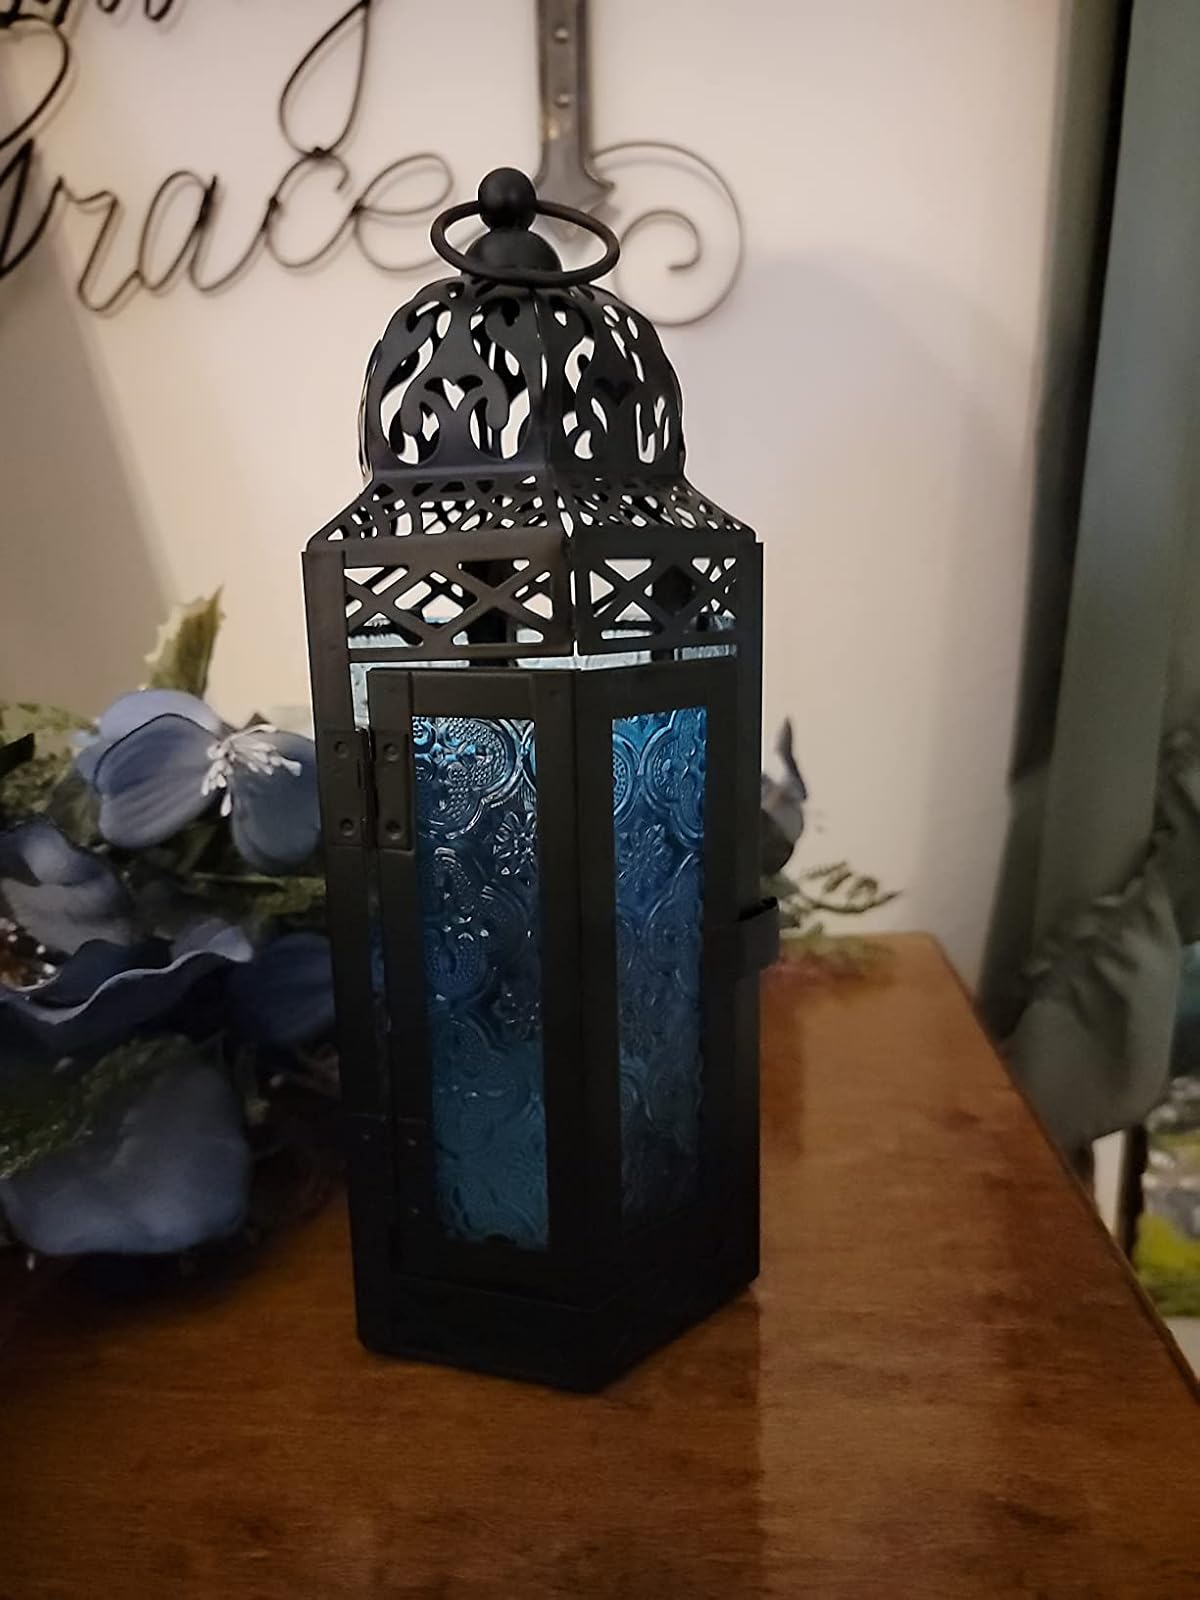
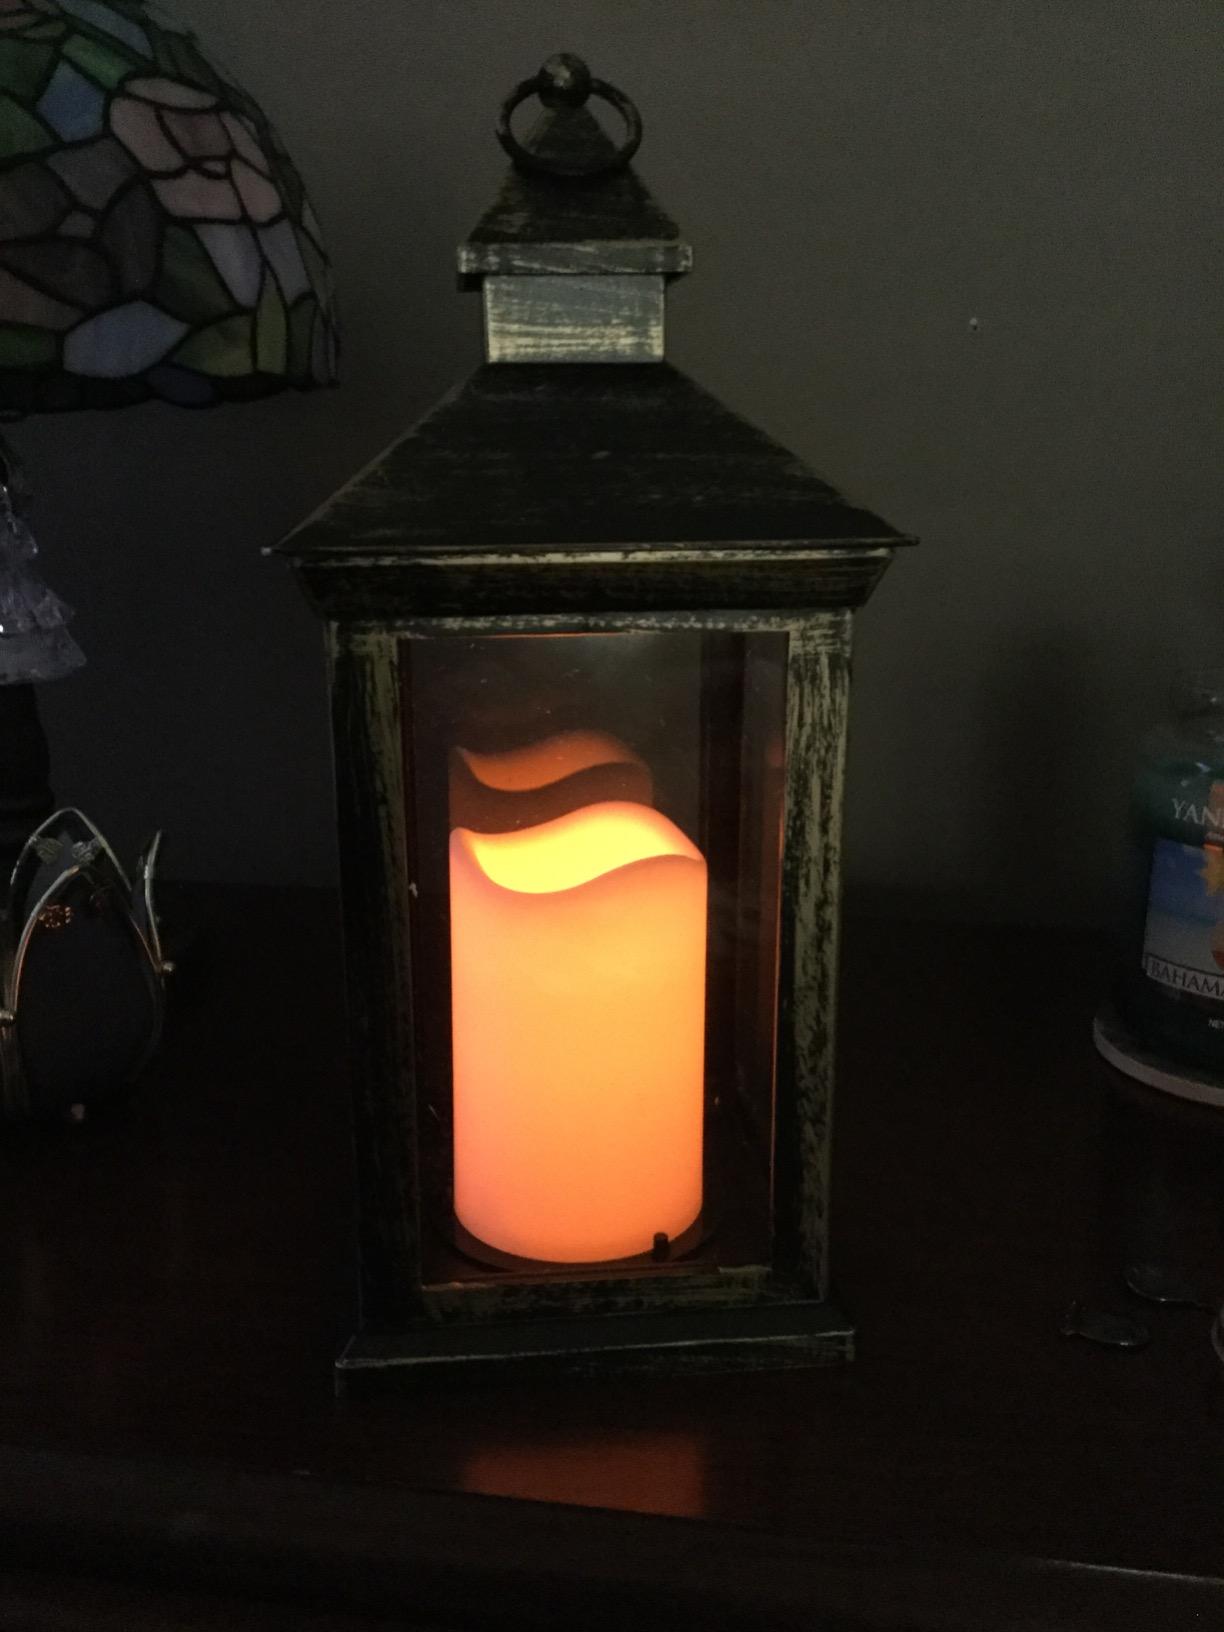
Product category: lantern
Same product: no